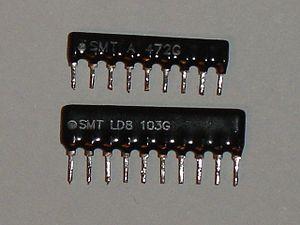
Single Inline Package est un boîtier de circuit intégré présentant des pattes sur un seul côté. Il est généralement opposé au boîtier DIP.
Un boîtier de circuit intégré est un boîtier servant à la fois de jonction électrique et d'interface mécanique entre la puce du circuit intégré et le circuit imprimé. Il est généralement composé de plastique, parfois de céramique, rarement de métal. Certains boîtiers possèdent des fenêtres transparentes permettant par exemple l'effacement par ultraviolet de certaines mémoires.